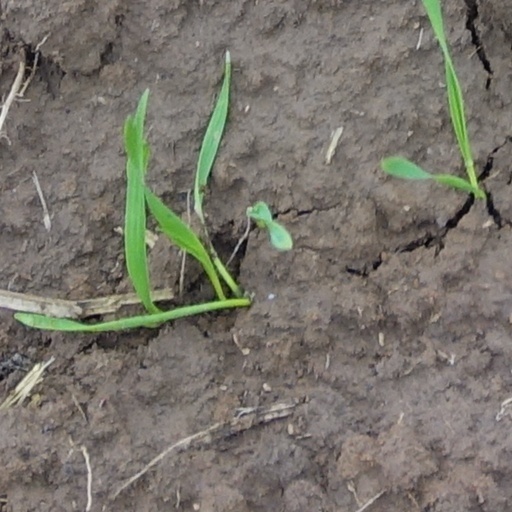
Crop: wheat